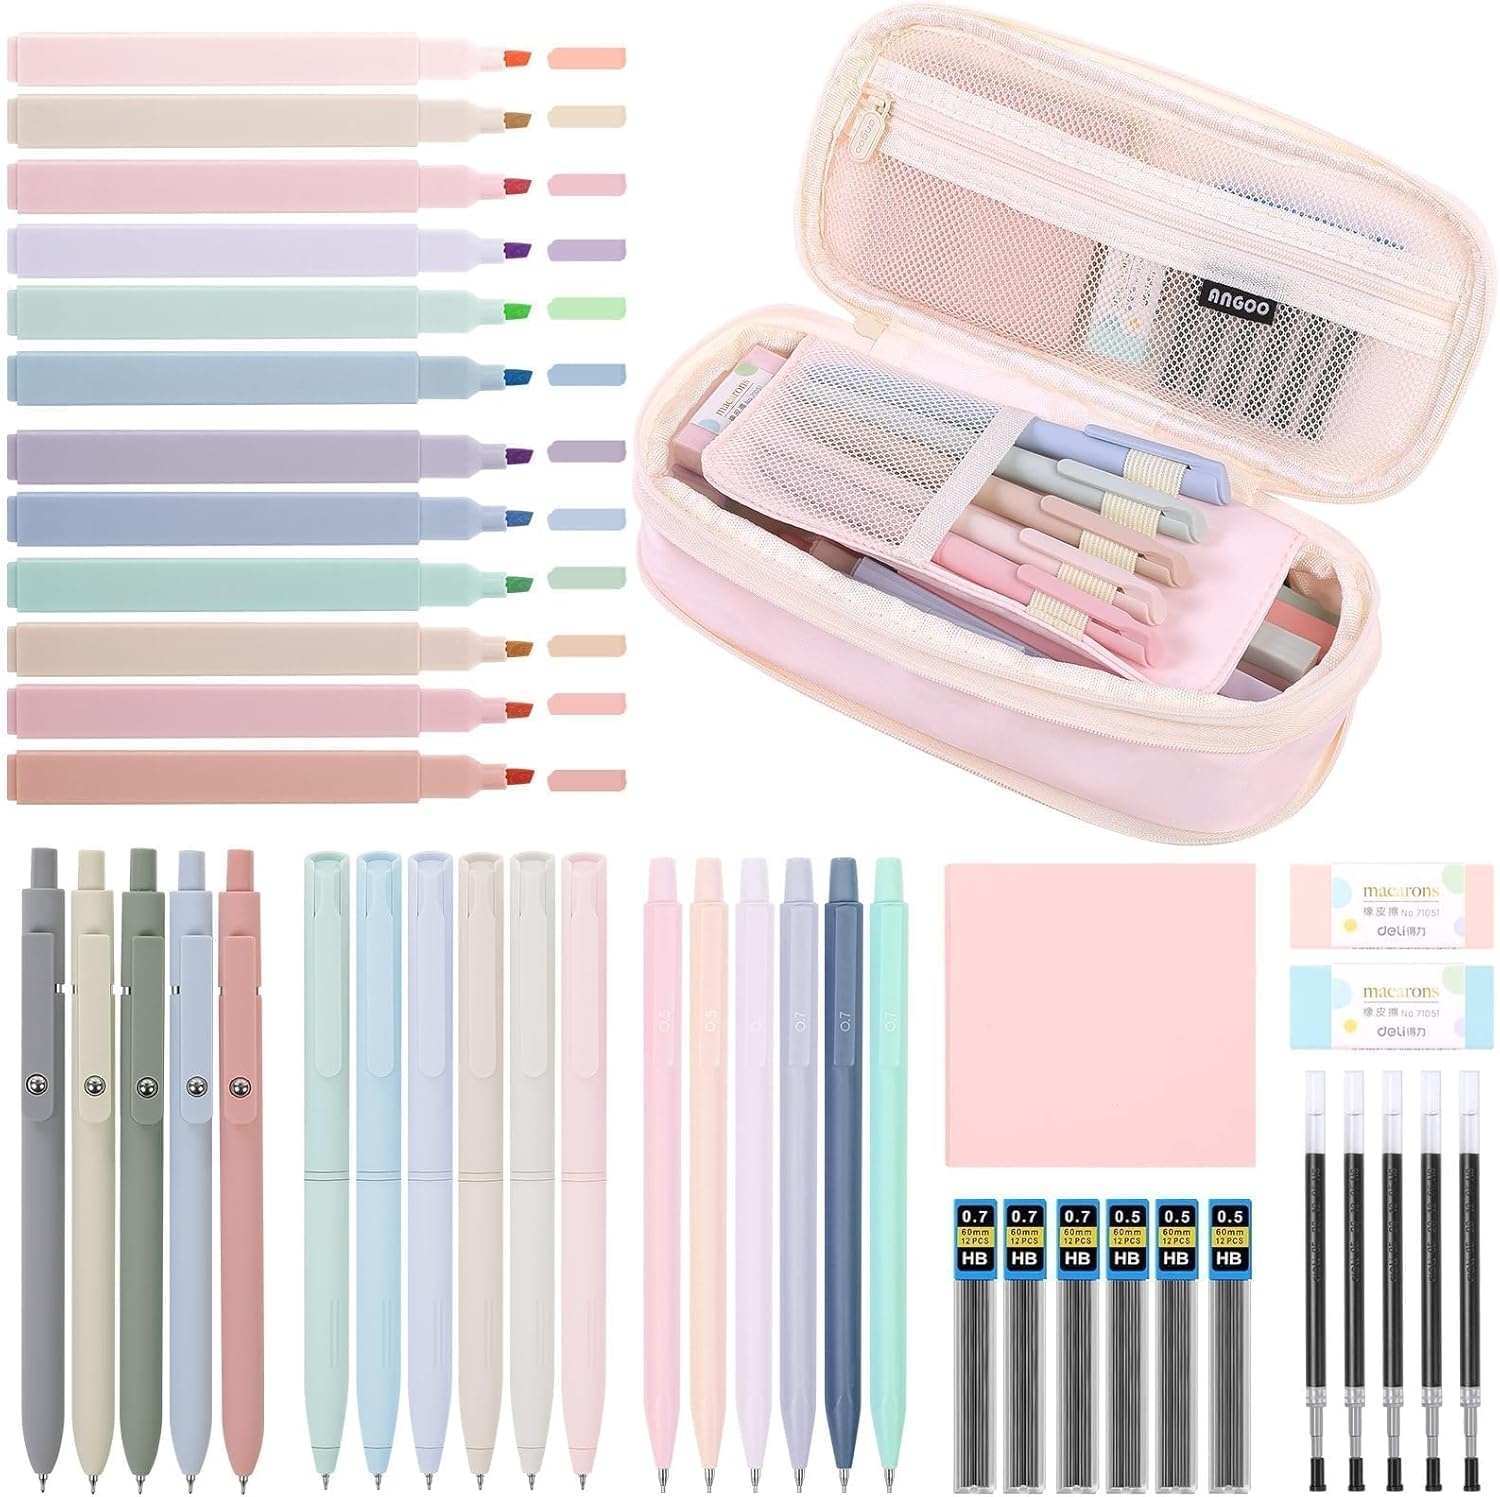
SKYDUE Cute School Supplies 44 PCS, Aesthetic Pencil Case with 12 Pastel Highlighters, 5 Black Gel Pens, 6 Color Gel Pens & Mechanical Pencils, College Essentials Students Stationary Set Pink
Overview Brand : SKYDUE Writing Instrument Form : Multifunction Writing Instruments Color : Pink Ink Color : Black Age Range (Description) : Adult About this item Stationary Set：1 pencil case, 12 highlighters, 5 black pens, 6 colored pens, 6 mechanical pencils, 5 black pen refills, 6 boxes pencil lead, 2 erasers, 1 sticky note pad, and a set containing various stationery items to meet all your writing and marking needs. (Total 44 Pieces) Large capacity: Pencil case size 8.66 x 4.13 x 2.56 inches with large capacity storage, can store up to up to 50 pens or 90 pencils, and can store small stationery in the mesh bag. Convenient Refills: Includes 5 black ballpoint pen refills and 6 boxes of mechanical pencil refills to ensure long-lasting use. High-Quality Writing Instruments: Features 5 black ink gel pens, 12 highlighters, and 6 colored pens for clear and vibrant writing. Fresh Back to School Gift：Our products are not just stationery; they're a unique back-to-school gift tailored for students about to embark on a new semester. These carefully selected supplies are both aesthetically pleasing and practical, making them the perfect choice for students and a thoughtful way to show your support and blessings for their academic success.
Brand: SKYDUE
Category: Office Supplies > General Office Supplies > Paper Products > Stationery